One Night at McCool's

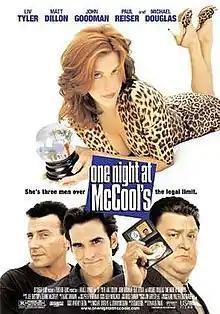
Theatrical release poster

One Night at McCool's is a 2001 American neo-noir black comedy film written by Stan Seidel, directed by Harald Zwart, and starring Liv Tyler, Matt Dillon, Paul Reiser, John Goodman, Michael Douglas, Andrew Silverstein and Reba McEntire.